Express mail

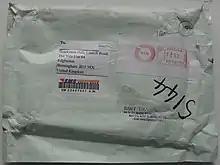
EMS SpeedPost from India

Since its creation, 182 postal administrations have joined the EMS Cooperative, representing over 85% of EMS operators worldwide.